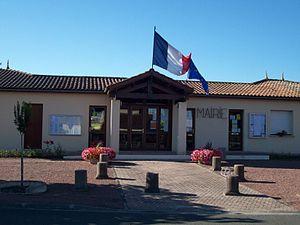
Mairie de Tizac-de-Lapouyade
Tizac-de-Lapouyade est une commune du Sud-Ouest de la France, située dans le département de la Gironde, les habitants en sont les tizacais et tizacaises.